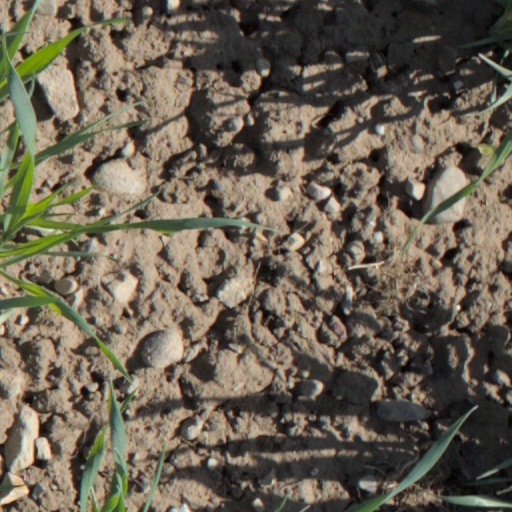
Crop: wheat